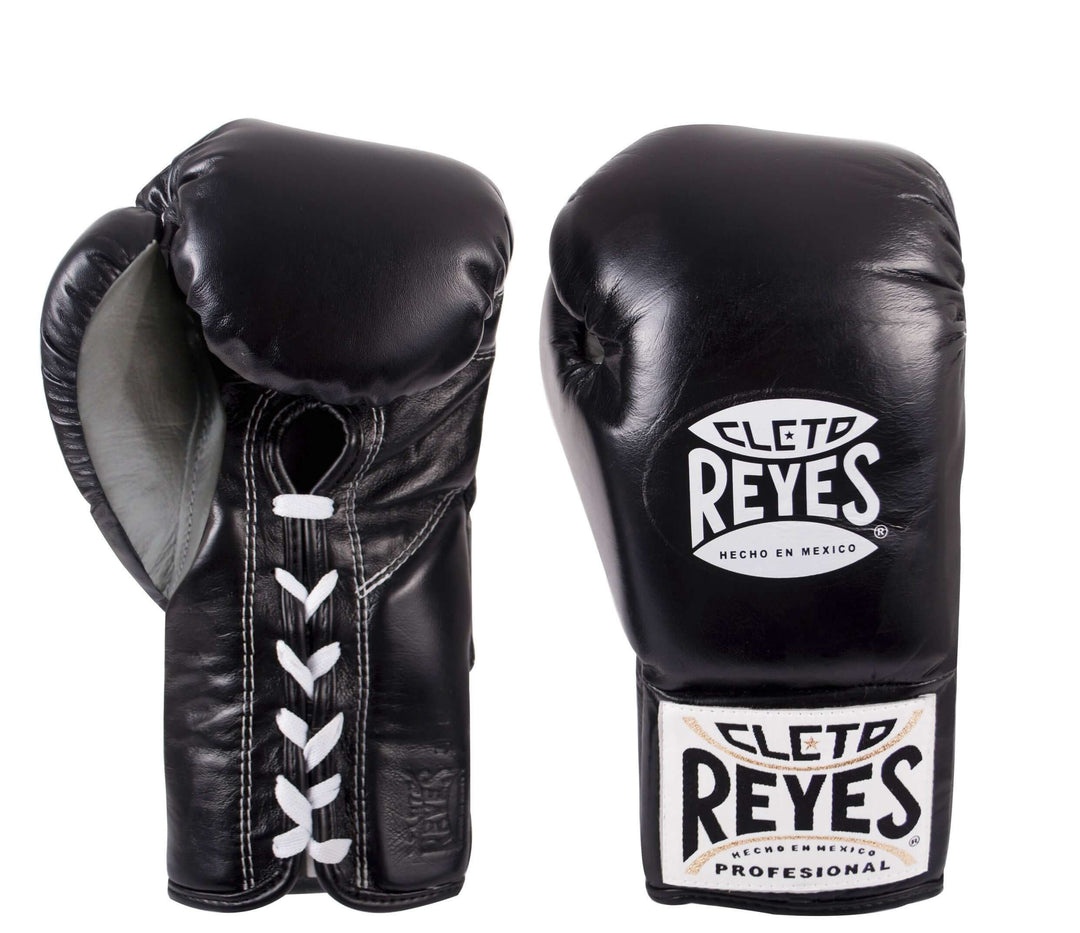
Cleto Reyes Boxing Gloves, Fighting Gloves, Training Gloves, Custom Made Boxing Gloves, Available All Sizes, 8oz, 10oz, 12oz, 14oz, 16oz
Cleto Reyes Boxing Gloves – Perfect for All Boxers – Pro-Level Quality – Premium Quality at Low Prices These are High quality REPLICA of Cleto Reyes boxing gloves. Please don't consider them as original gloves. But the quality of boxing gloves is high. Best for sparring for long hard training. With the guarantee of 1 year. You can personalize them with your own Name or logo. Features: 1. Outside: Top grain premium cowhide leather with Great quality Grip Lace up gloves. 2. Inside: 100% polyester with hand moulded multi-layered padding including EVA and memory foam. 3. Designed for: Mid-level/advanced boxers for bag and sparring work Available in all Winning colors. Sizes: 4oz, 6oz, 8oz, 10oz, 12oz, 14oz, 16oz, 18oz, 20oz, 22oz, 24oz CLeto Reyes boxing gloves, Best boxing gloves, Professional boxing gloves, Buy boxing gloves online, Winning gloves for sale, Boxing gloves shop, Japanese boxing gloves, High-quality boxing gloves, Training boxing gloves, Sparring boxing gloves, Cleto Reyes boxing gear, Boxing gloves discount, Best gloves for boxing, Boxing gloves price, Fight gloves online, Lightweight boxing gloves, CLeto Reyes brand gloves, Boxing gloves near me, Boxing gloves free shipping, Authentic Cleto Reyes gloves
Brand: SIXCO GLOVES
Category: Sporting Goods > Athletics > Boxing & Martial Arts > Boxing & Martial Arts Protective Gear > Boxing & MMA Gloves & Mitts > Sparring Gloves